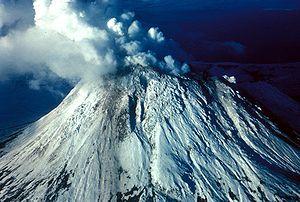
L'Augustine est une île constituée d'un volcan située aux États-Unis, en Alaska. Baigné par le golfe de Cook, ce stratovolcan compte parmi les plus actifs et les plus jeunes d'Alaska. Ses éruptions voient la croissance de dômes de lave qui explosent et s'éboulent et donnent alors naissance à des panaches volcaniques et des nuées ardentes. Périodiquement, de grands effondrements de l'édifice se produisent et peuvent alors conduire à la formation de tsunamis. Situé à l'écart des zones habitées, le seul véritable danger de ce volcan est le rejet des cendres volcaniques dans l'atmosphère qui peuvent perturber le trafic aérien représenté par les lignes aériennes reliant la façade orientale de l'Asie à l'Amérique du Nord.